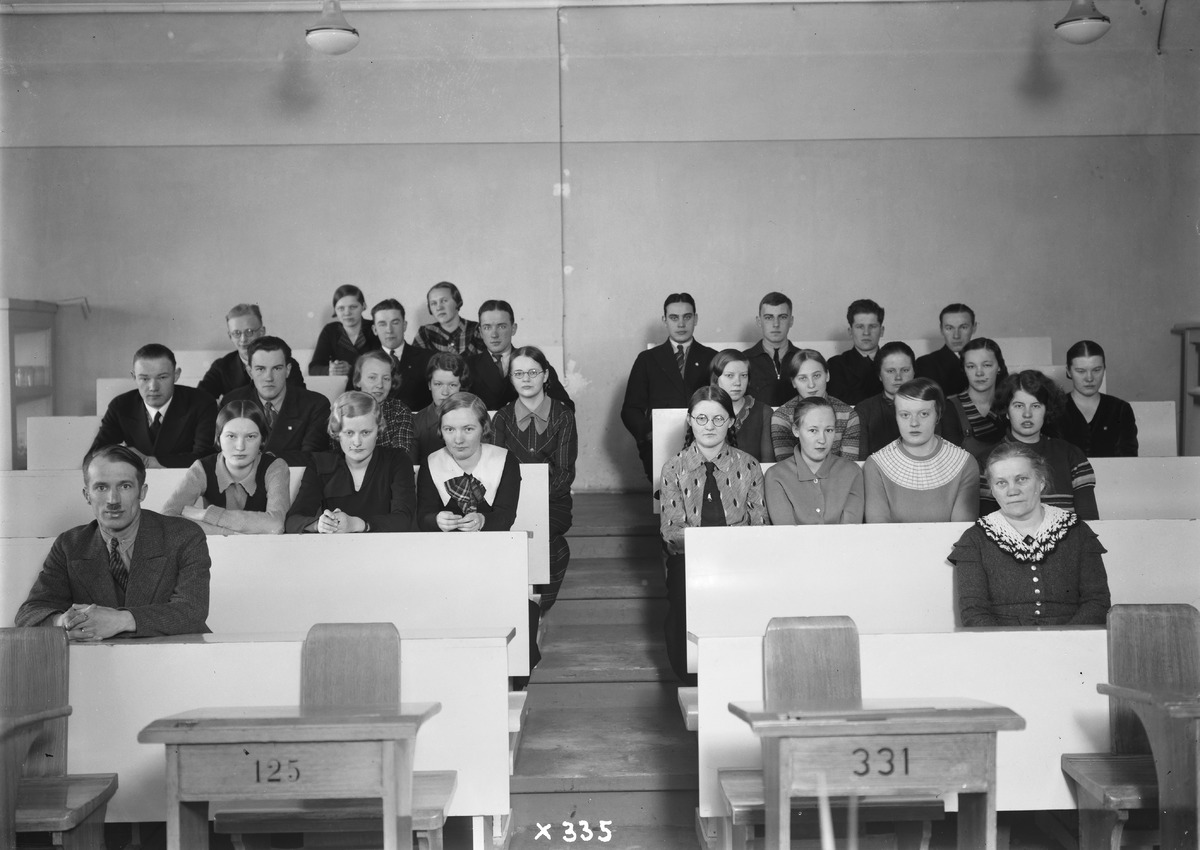
Oulun yhteislyseon abiturientit 1934
Oulu co-educational lyceum's candidates for the matriculation examination in 1934
sisällön kuvaus: Oulun yhteislyseon abiturientit 24.2.1934. content description: Oulu co-educational lyceum's candidates for the matriculation examination on February 24, 1934.
Vuosi: 1934
Paikka: Suomi, Oulu, Suomi, Pohjois-Pohjanmaa, Oulu
Aiheet: Oulun yhteislyseo; ylioppilaat; ylioppilastutkinto; lyseot; yhteiskoulut; ryhmäkuva; abiturientit; co-educational schools; lyceums; Oulu co-educational lyceum